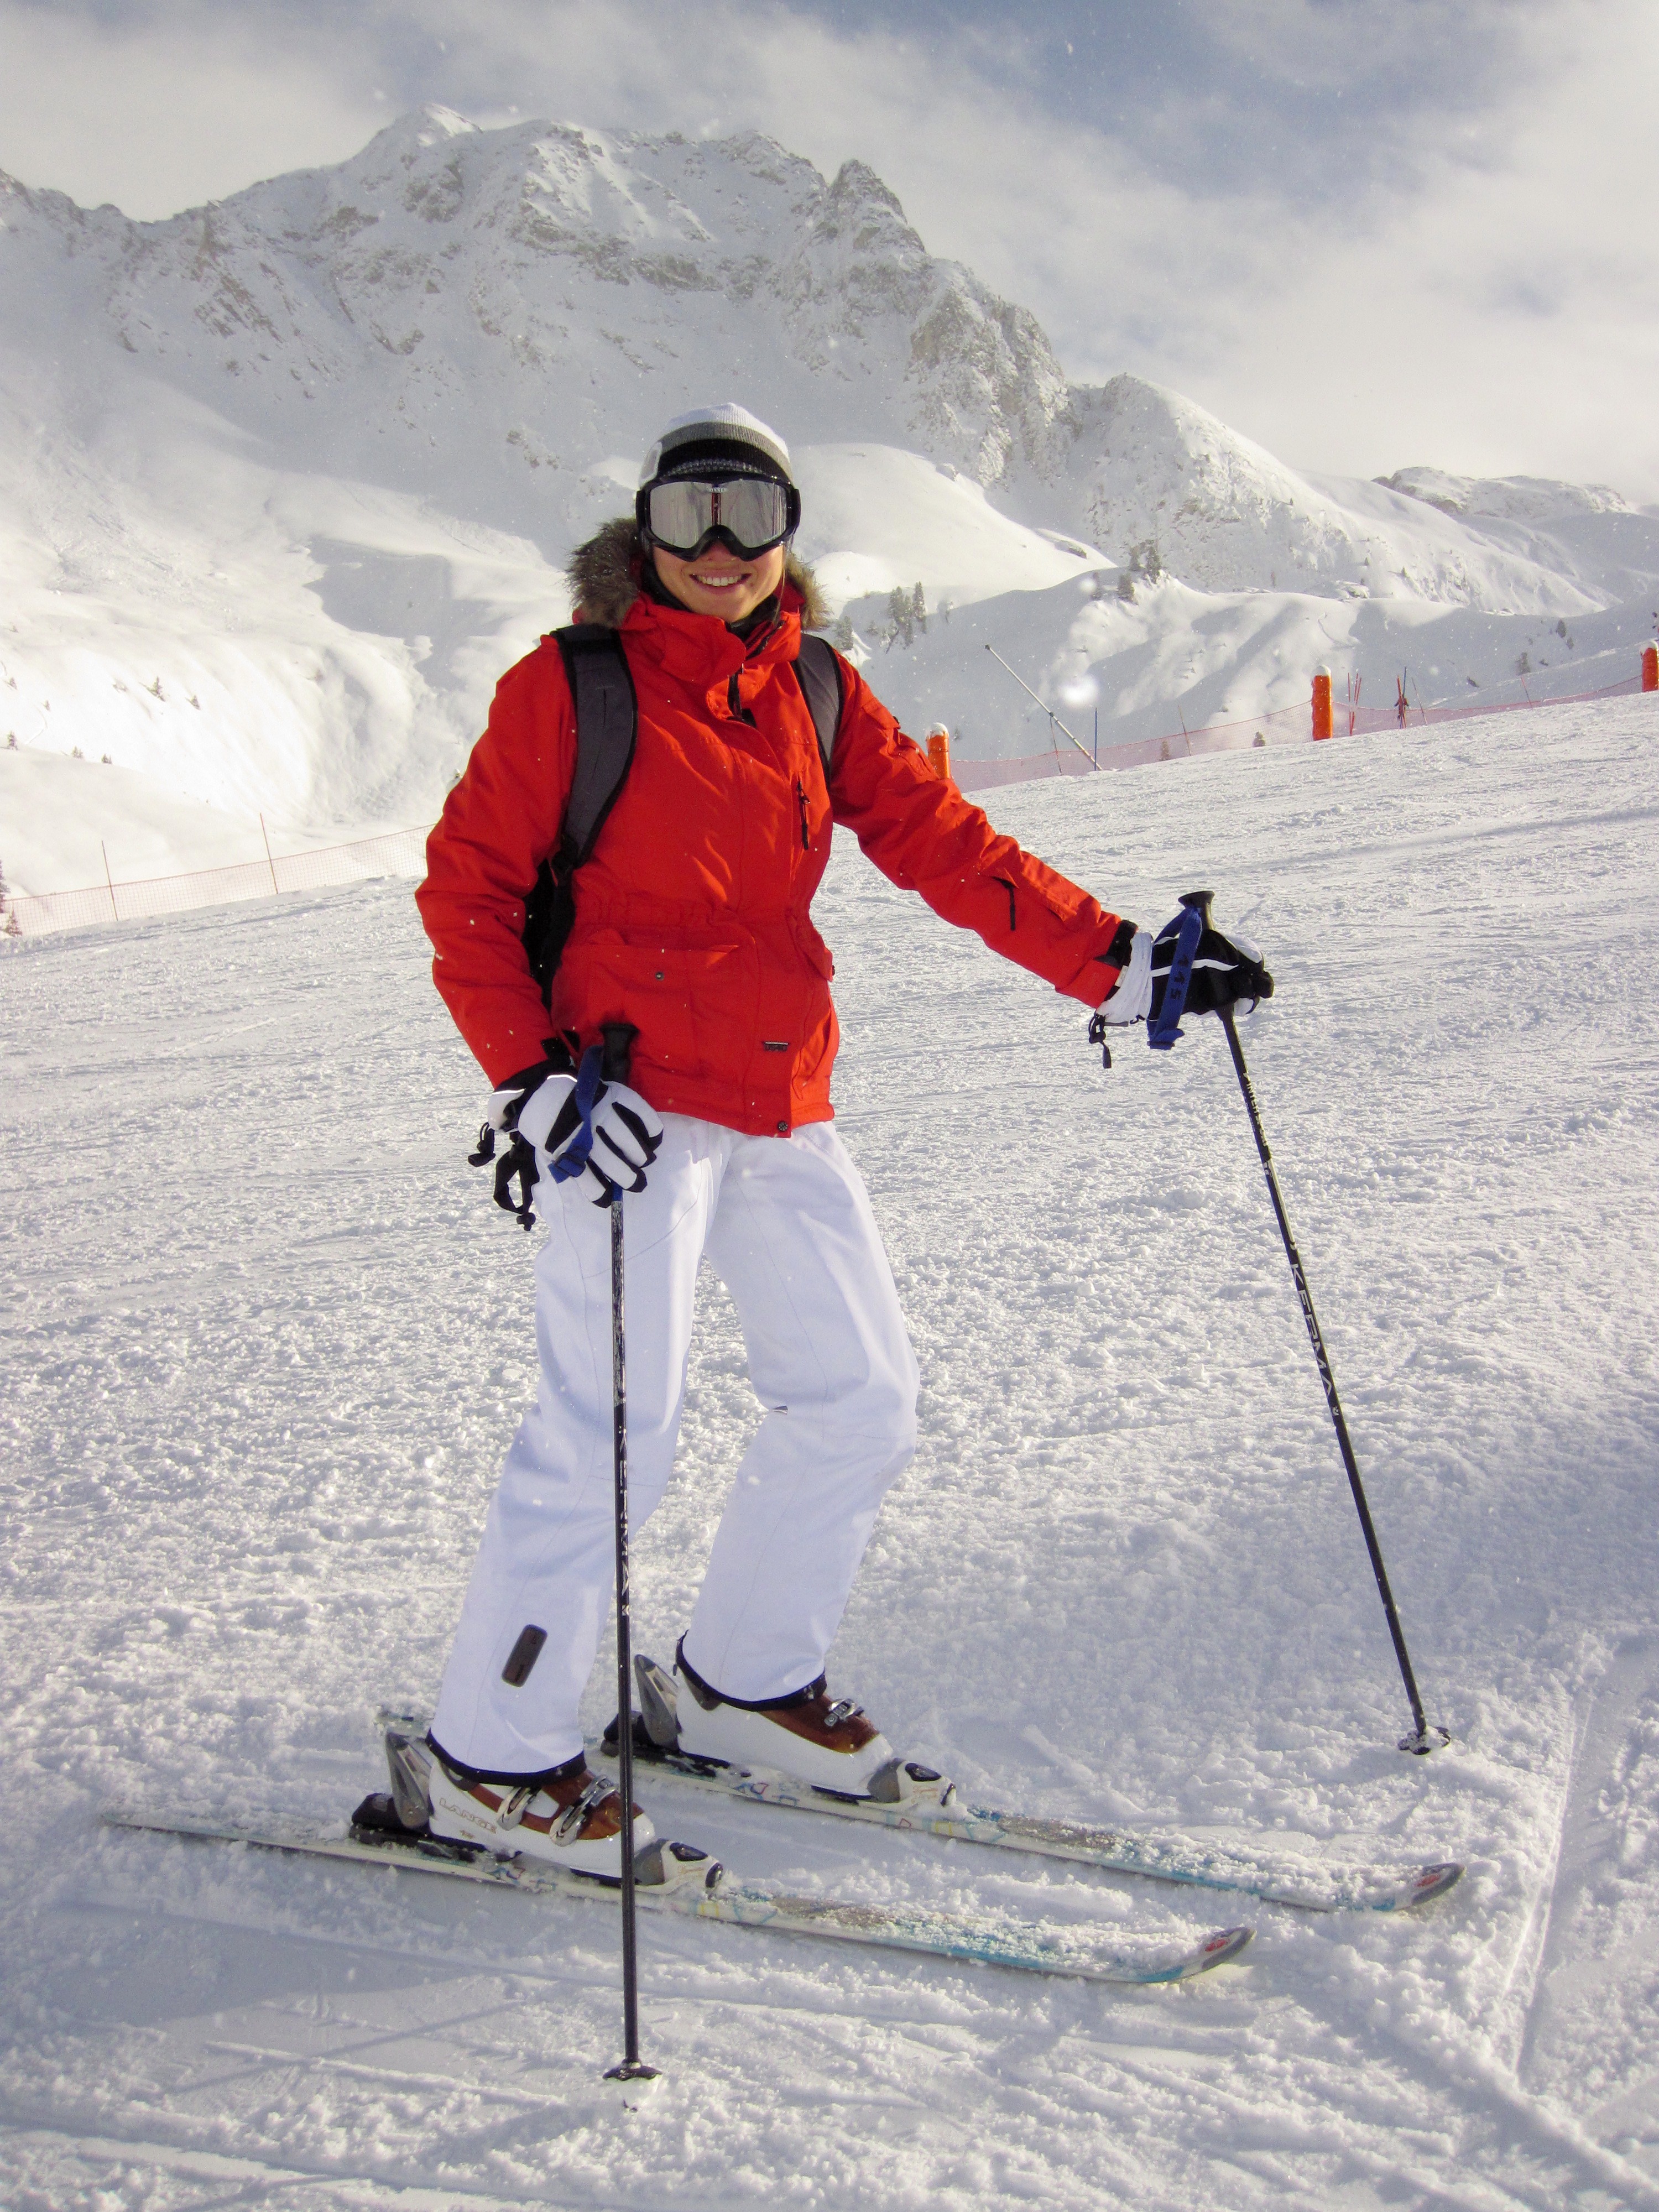
mountain, snow, cold, winter, people, girl, woman, white, sport, recreation, female, young, slope, extreme sport, skiing, sports equipment, winter sport, sports, downhill, ski, footwear, active, piste, skier, ski touring, nordic skiing, ski mountaineering, ski equipment, outdoor recreation, alpine skiing, mountain guide, telemark skiing, freestyle skiing, ski cross, nordic combined